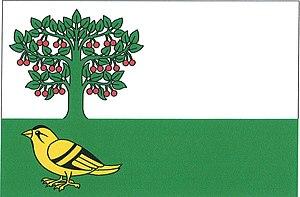
Petkovy est une commune du district de Mladá Boleslav, dans la région de Bohême-Centrale, en République tchèque. Sa population s'élevait à 304 habitants en 2020.